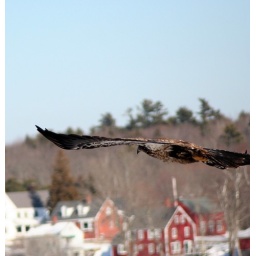
I liked this shot of him flying away with the houses on the other side of the river in the background